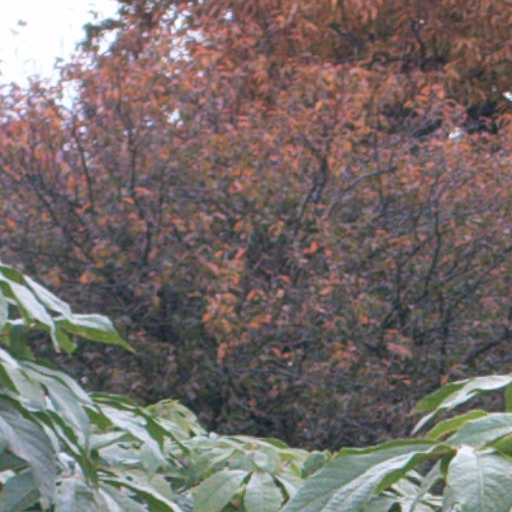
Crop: cassava